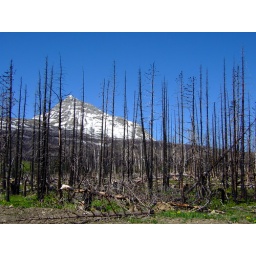
Blackened pine against mountain